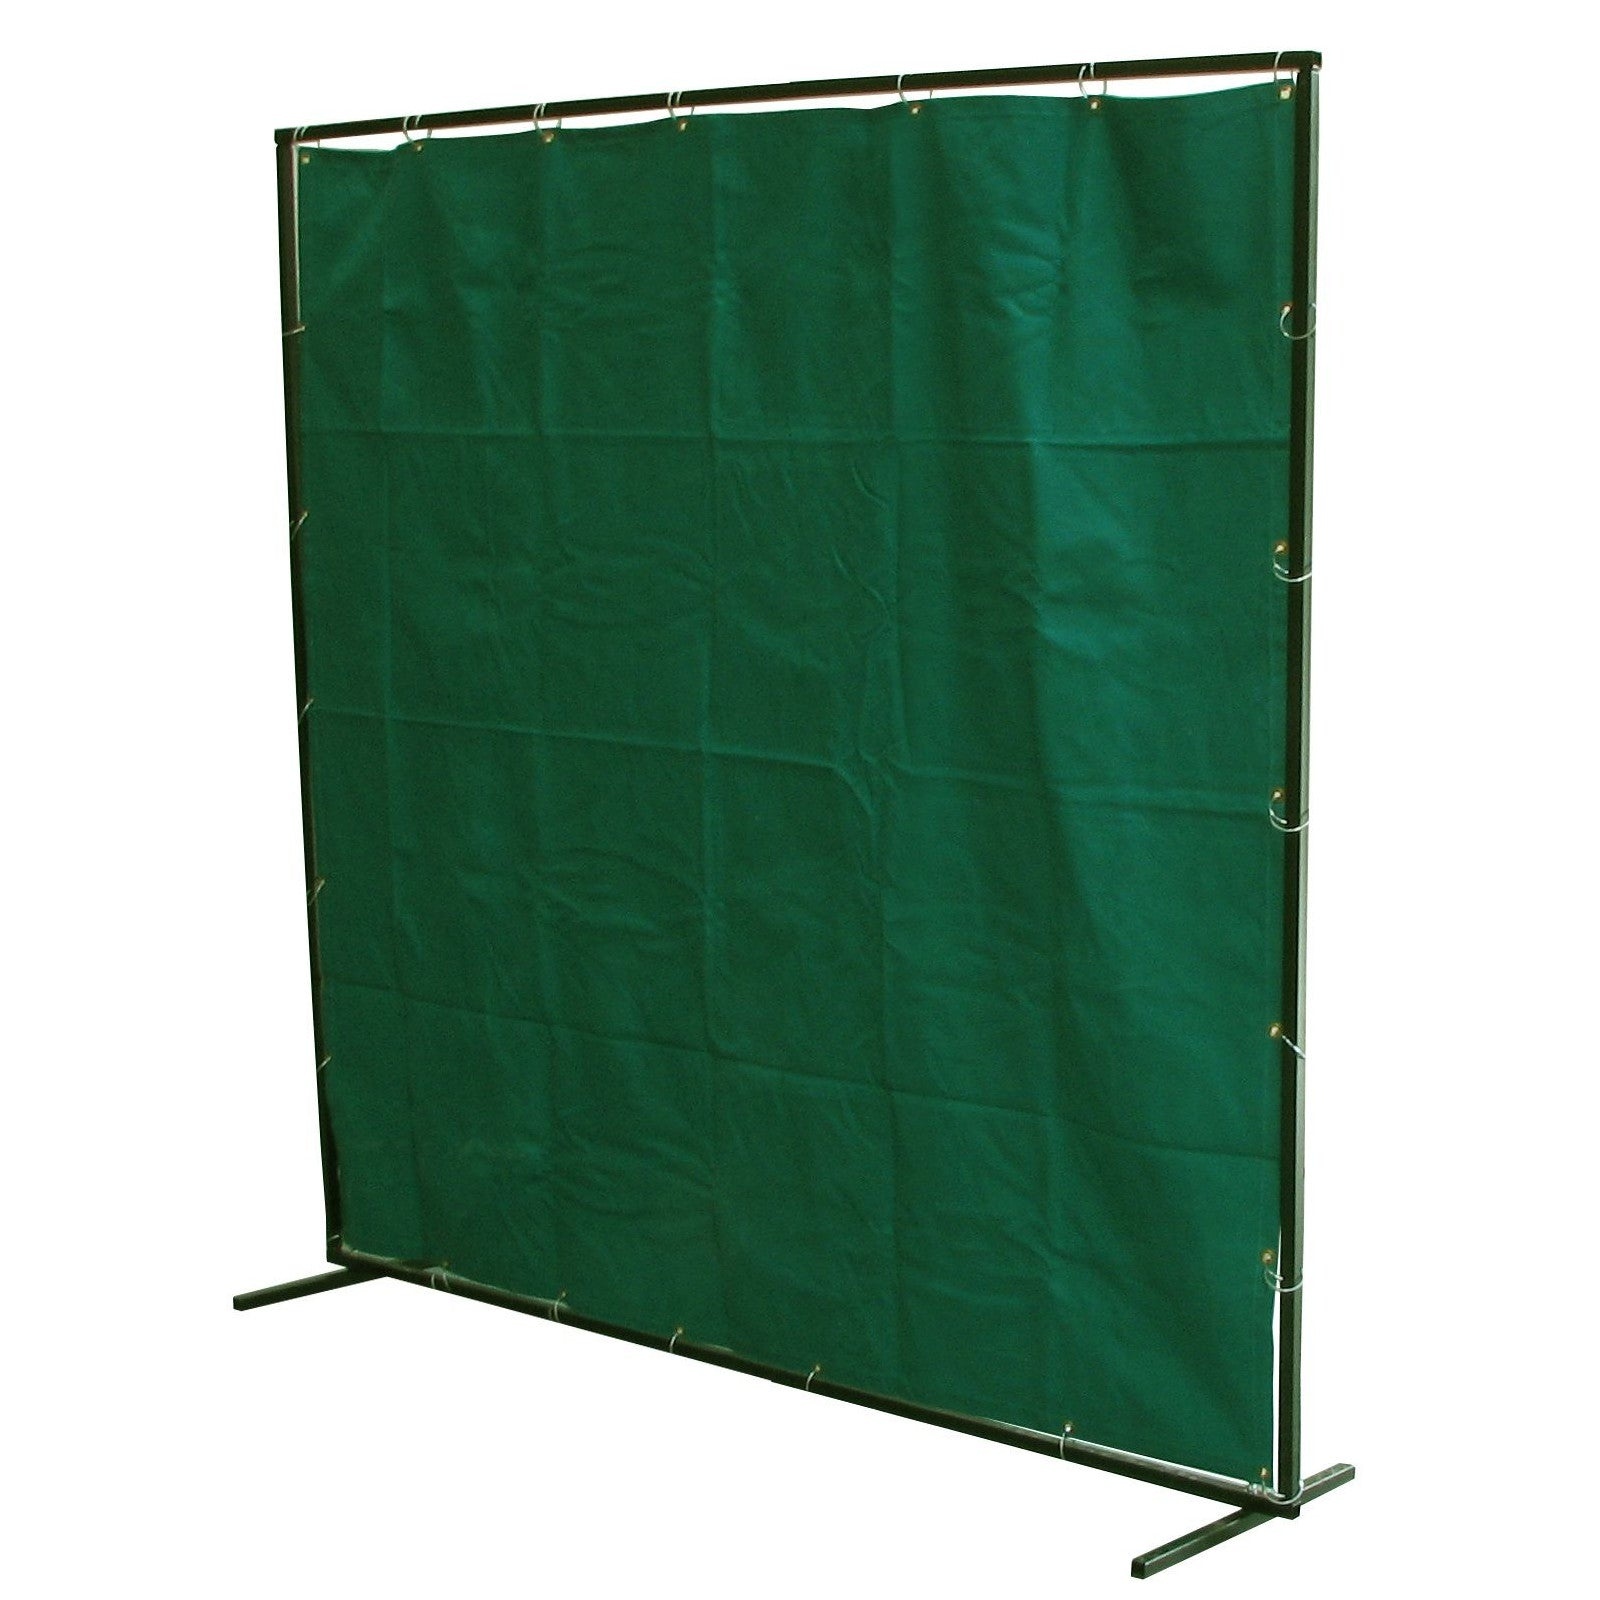
Fibreglass Flame Retardant Welding Screen, Frame & Curtain Rings
Flame retardant welding screen supplied as a complete easy to assemble package containing green fibreglass curtain, steel frame and eyelet rings. Size Options (width x height): 1.2m x 1.8m (4' x 6') 1.8m x 1.8m (6' x 6') 2.4m x 1.8m (8' x 6')* Approved to BS EN 1598 standard *Telescopic frame with extension bars
Brand: Advanced Welding Supplies
Category: Hardware > Tool Accessories > Welding Accessories